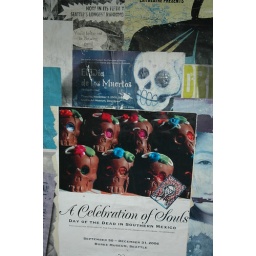
A cool overlay of posters/advertisements pasted to a wall near the market in Seattle.